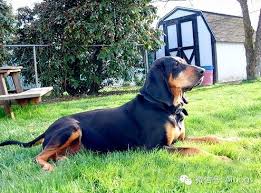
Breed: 225-n000062-black_and_tan_coonhound